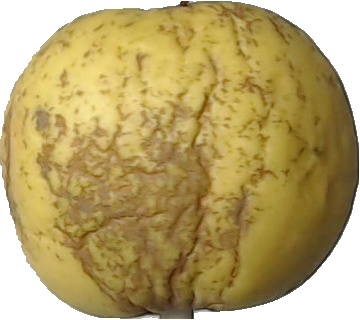
Label: apple_golden_1